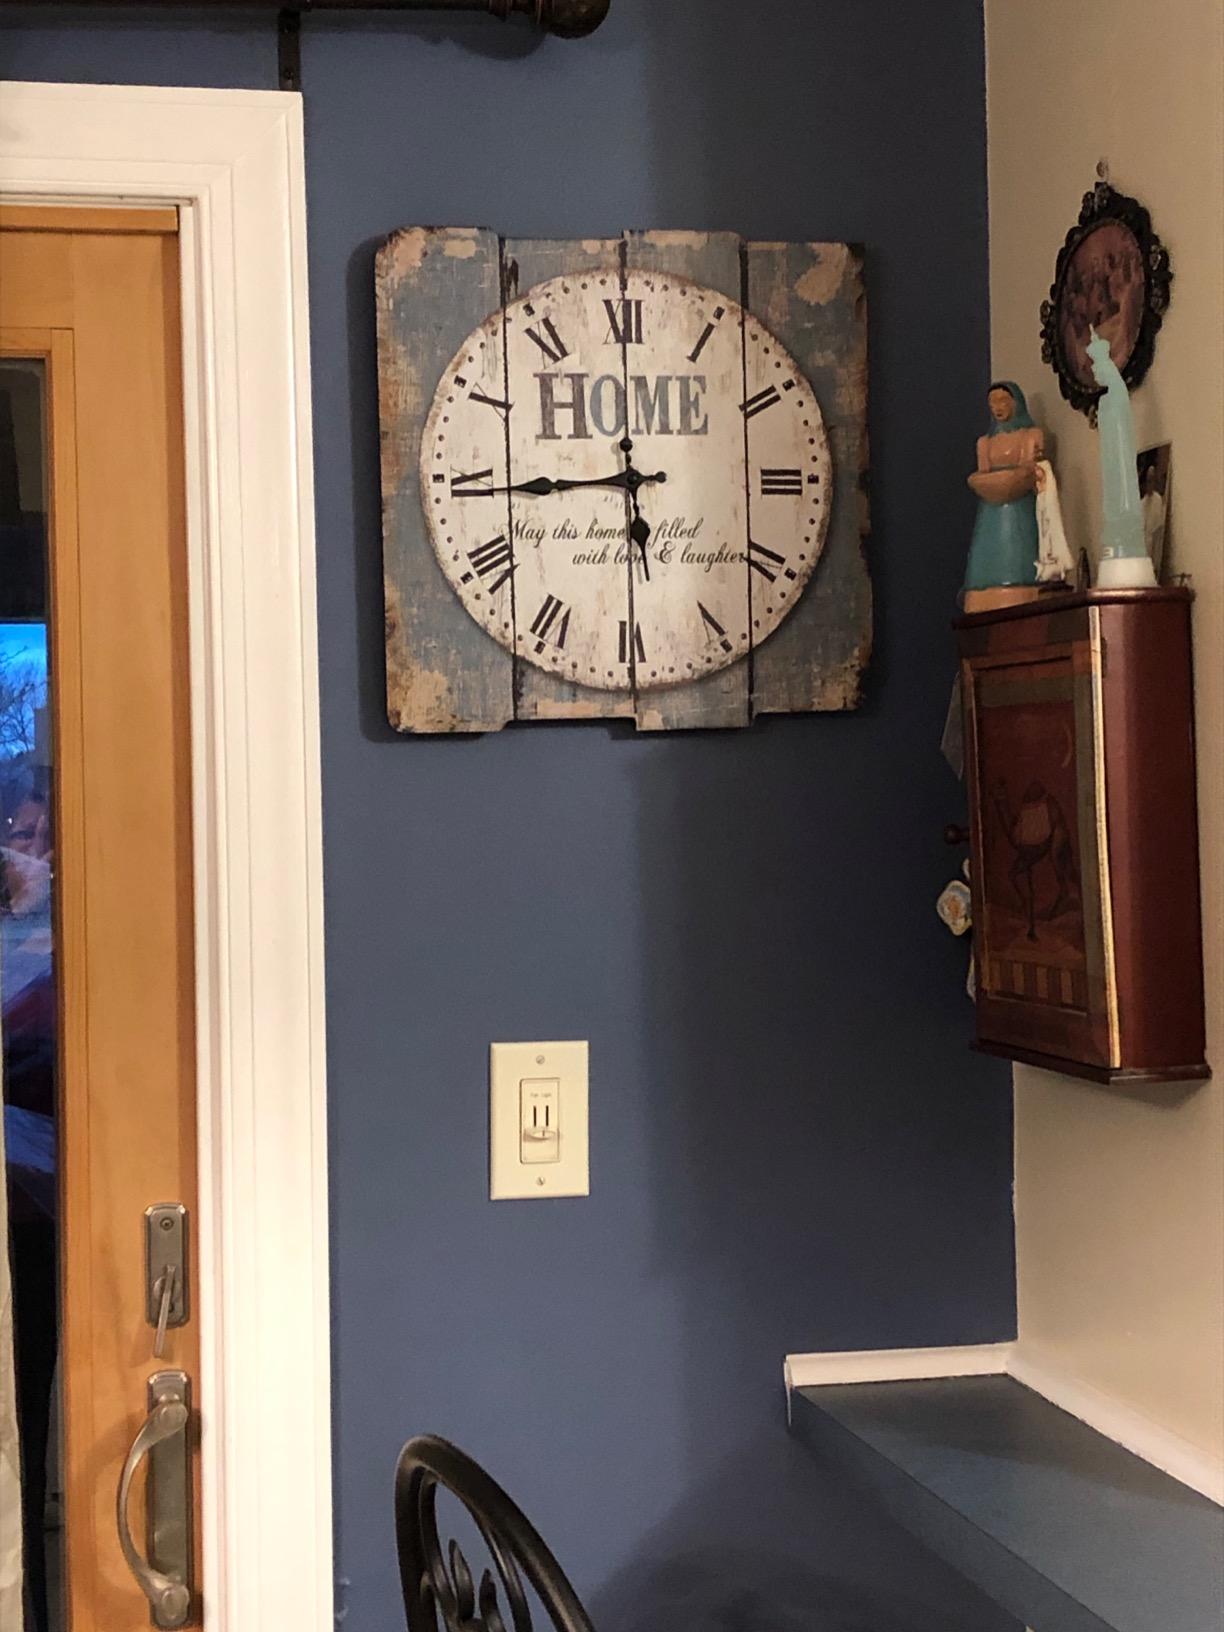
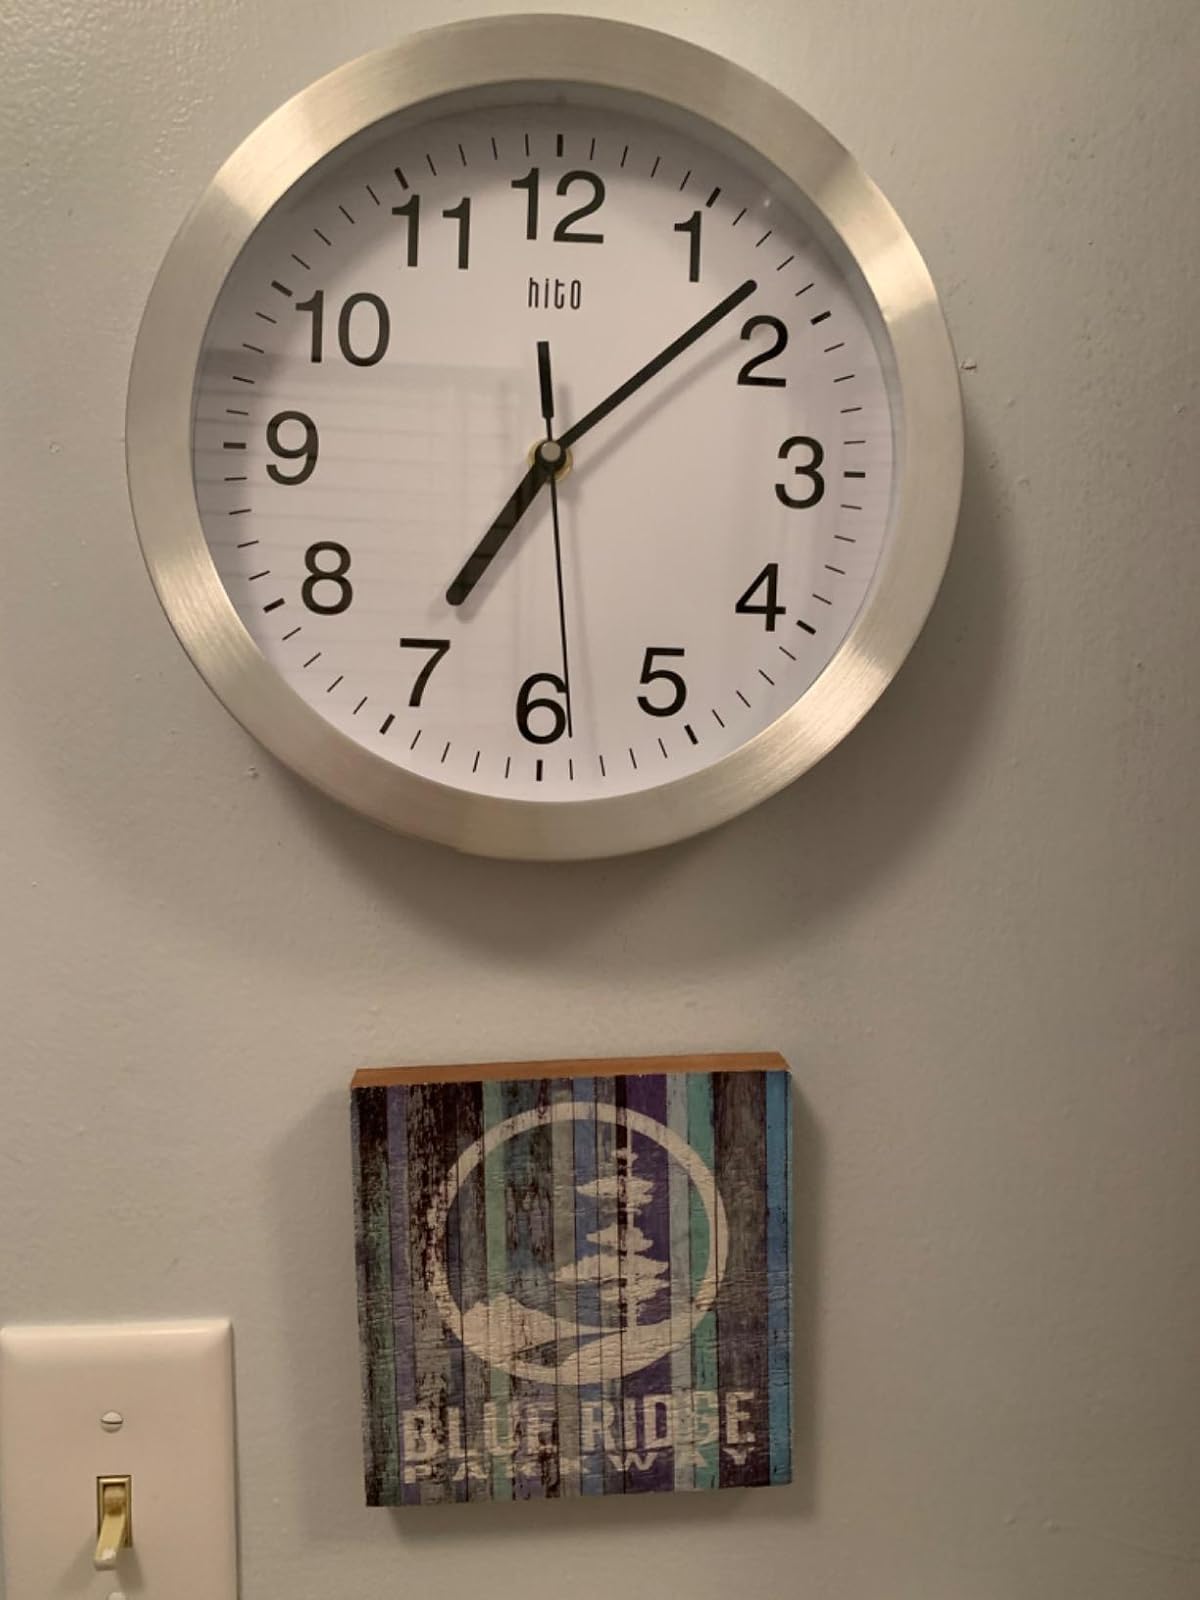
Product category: clock
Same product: no